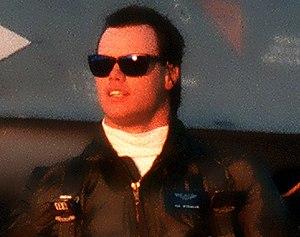
James Robert McMahon, Jr., dit Jim McMahon, né le 21 août 1959 à Jersey City, est un joueur de football américain qui évoluait au poste de quarterback.